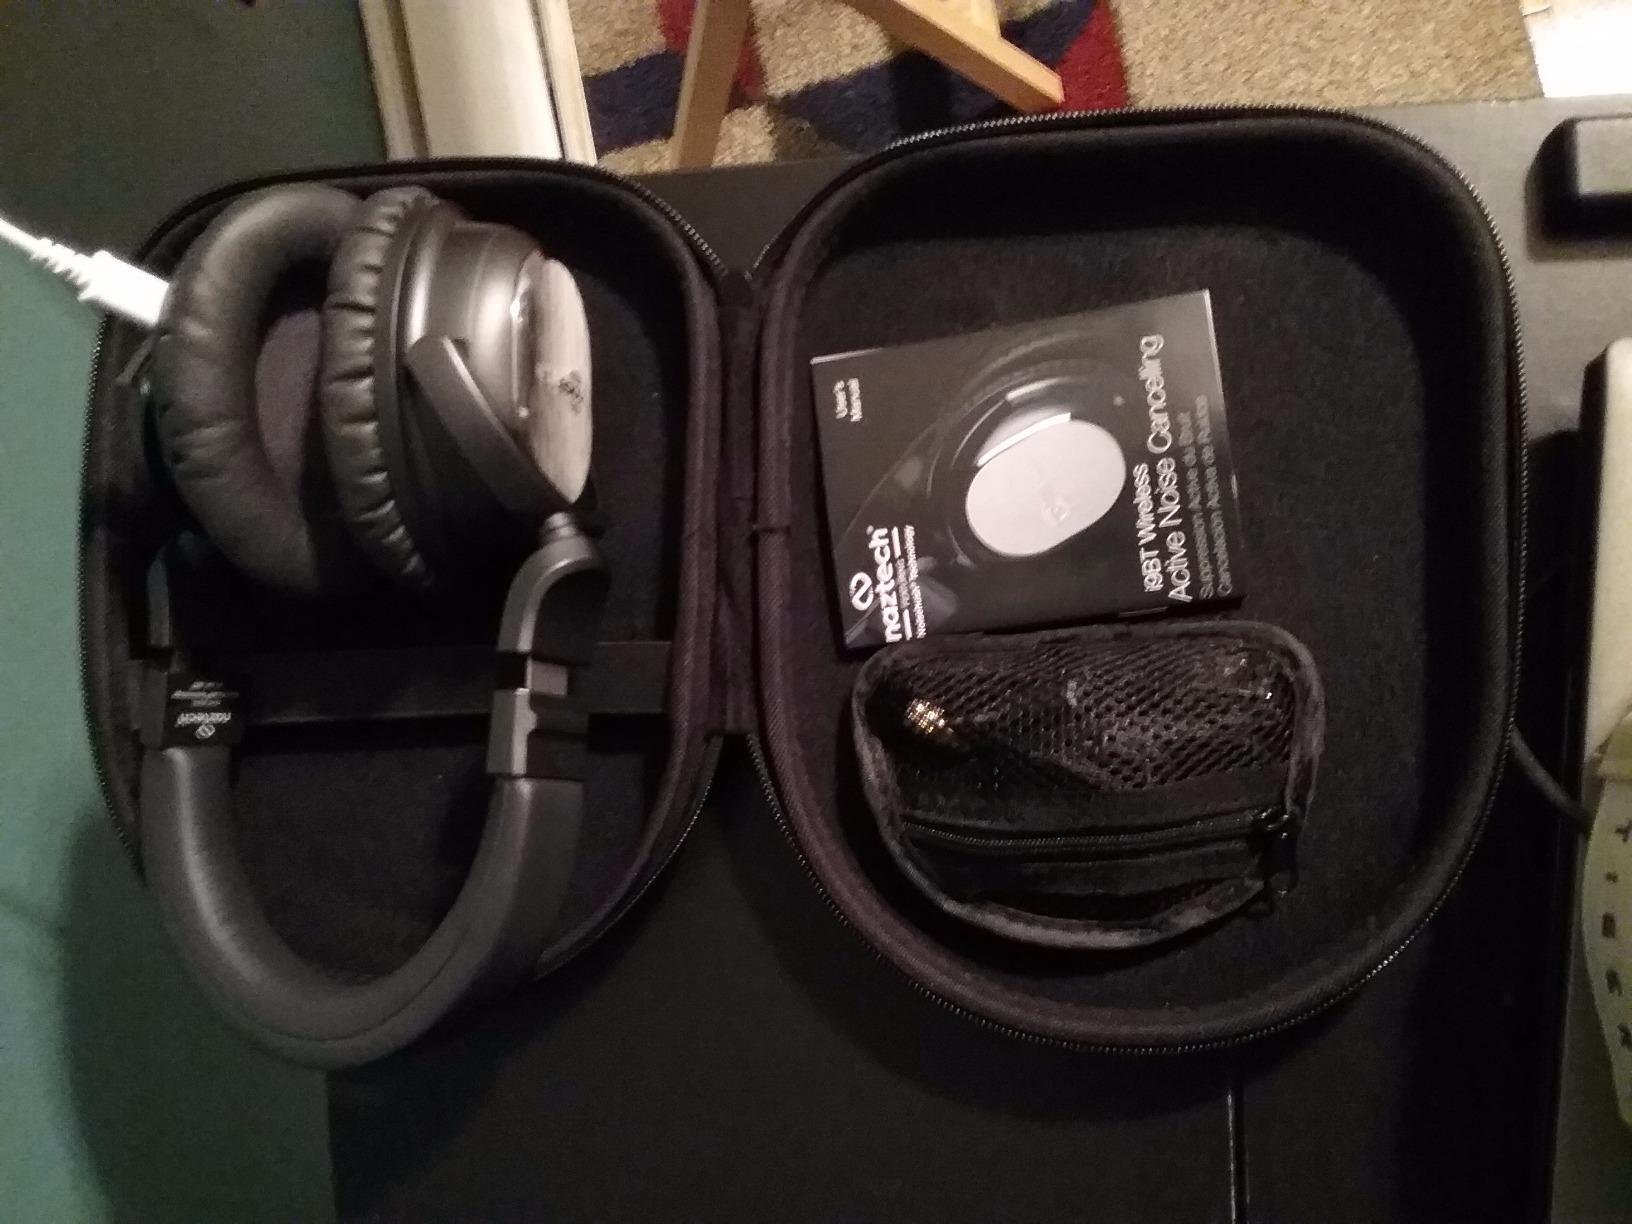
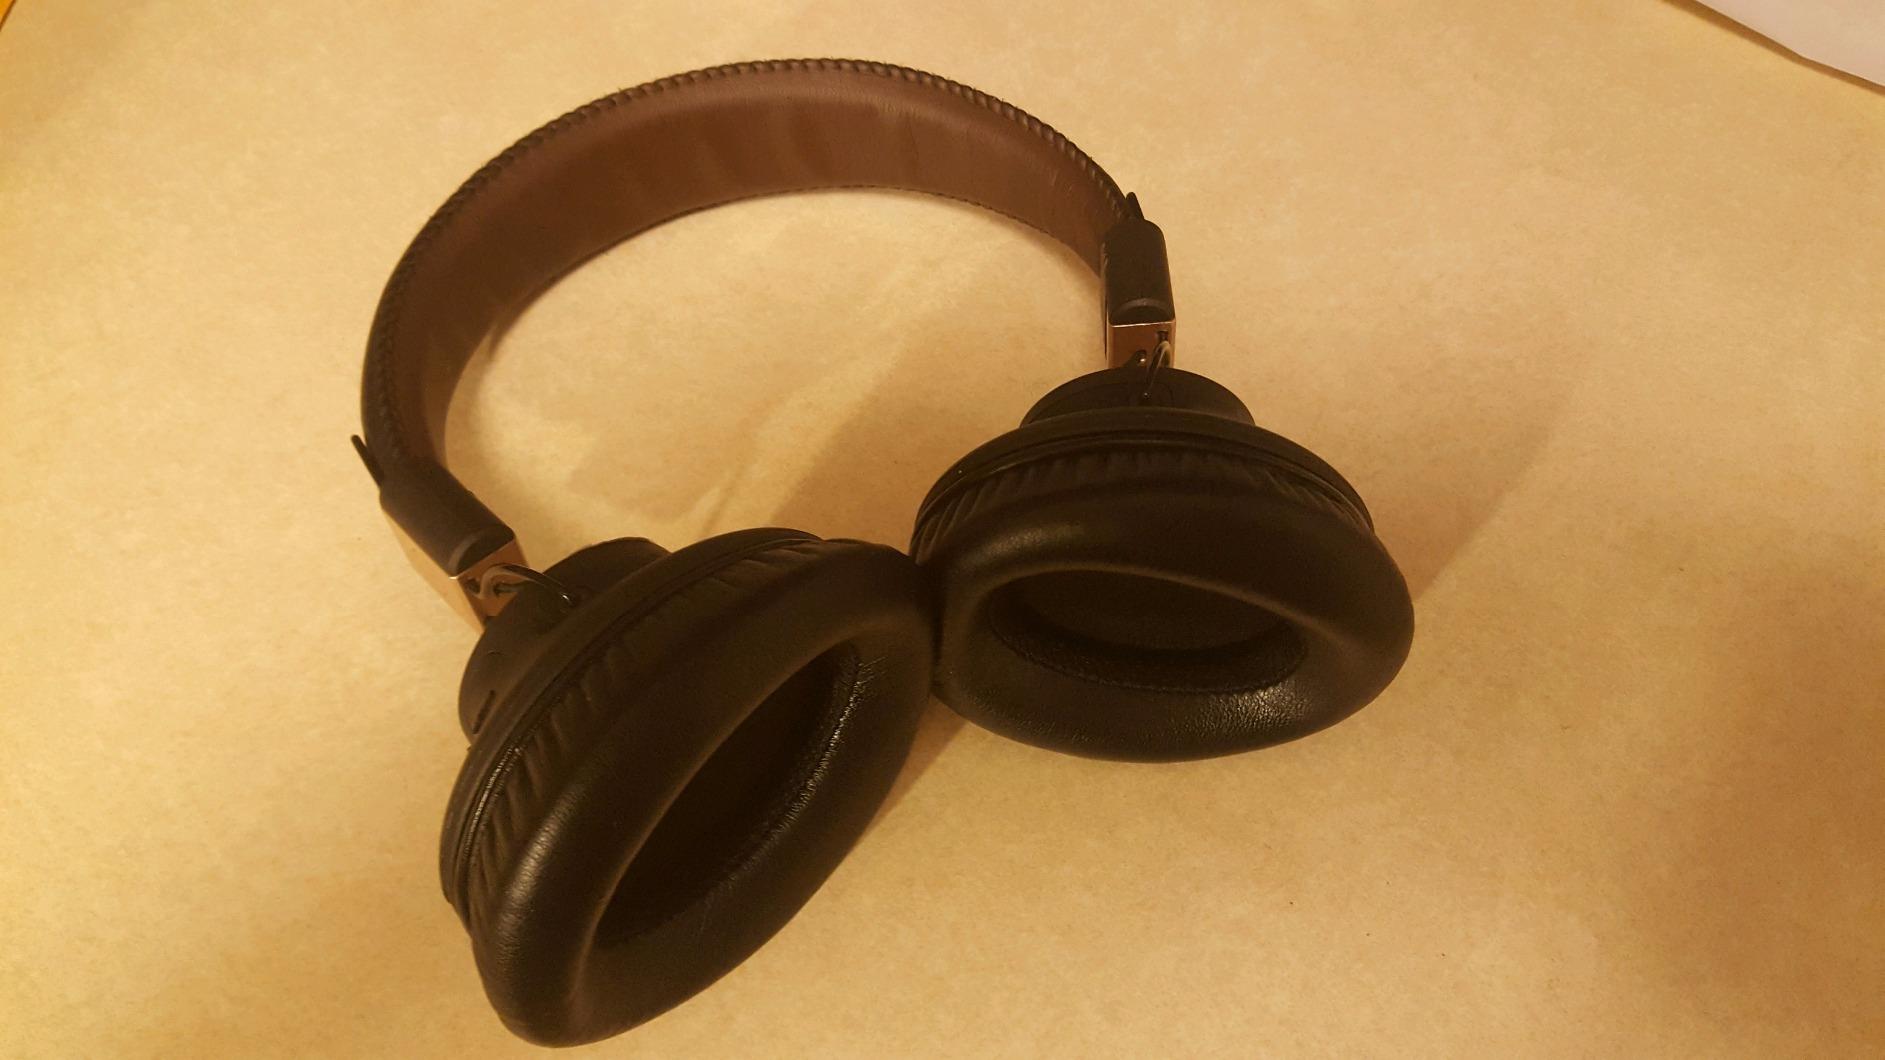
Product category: headphones
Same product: no